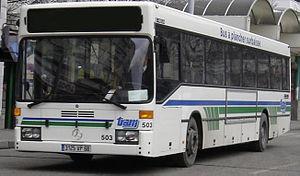
Mercedes-Benz O 405 TRAM
Les transports en commun de l'agglomération mulhousienne, exploités sous le nom Soléa, est la société qui administre les réseaux bus et le tramway de Mulhouse dans l'agglomération de Mulhouse. Elle exploite également le tram-train Mulhouse-Vallée de la Thur conjointement avec la SNCF.